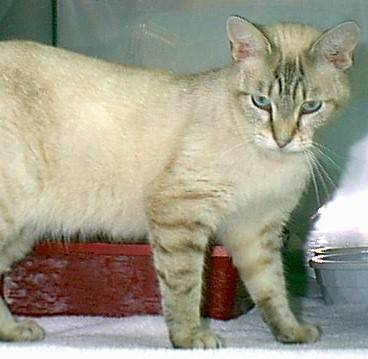
Label: cat